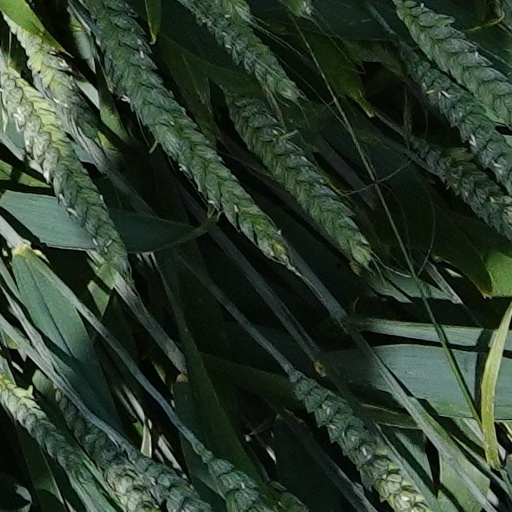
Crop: wheat